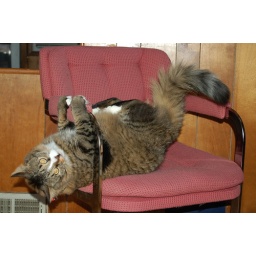
This big cat loves to play in my computer chair.